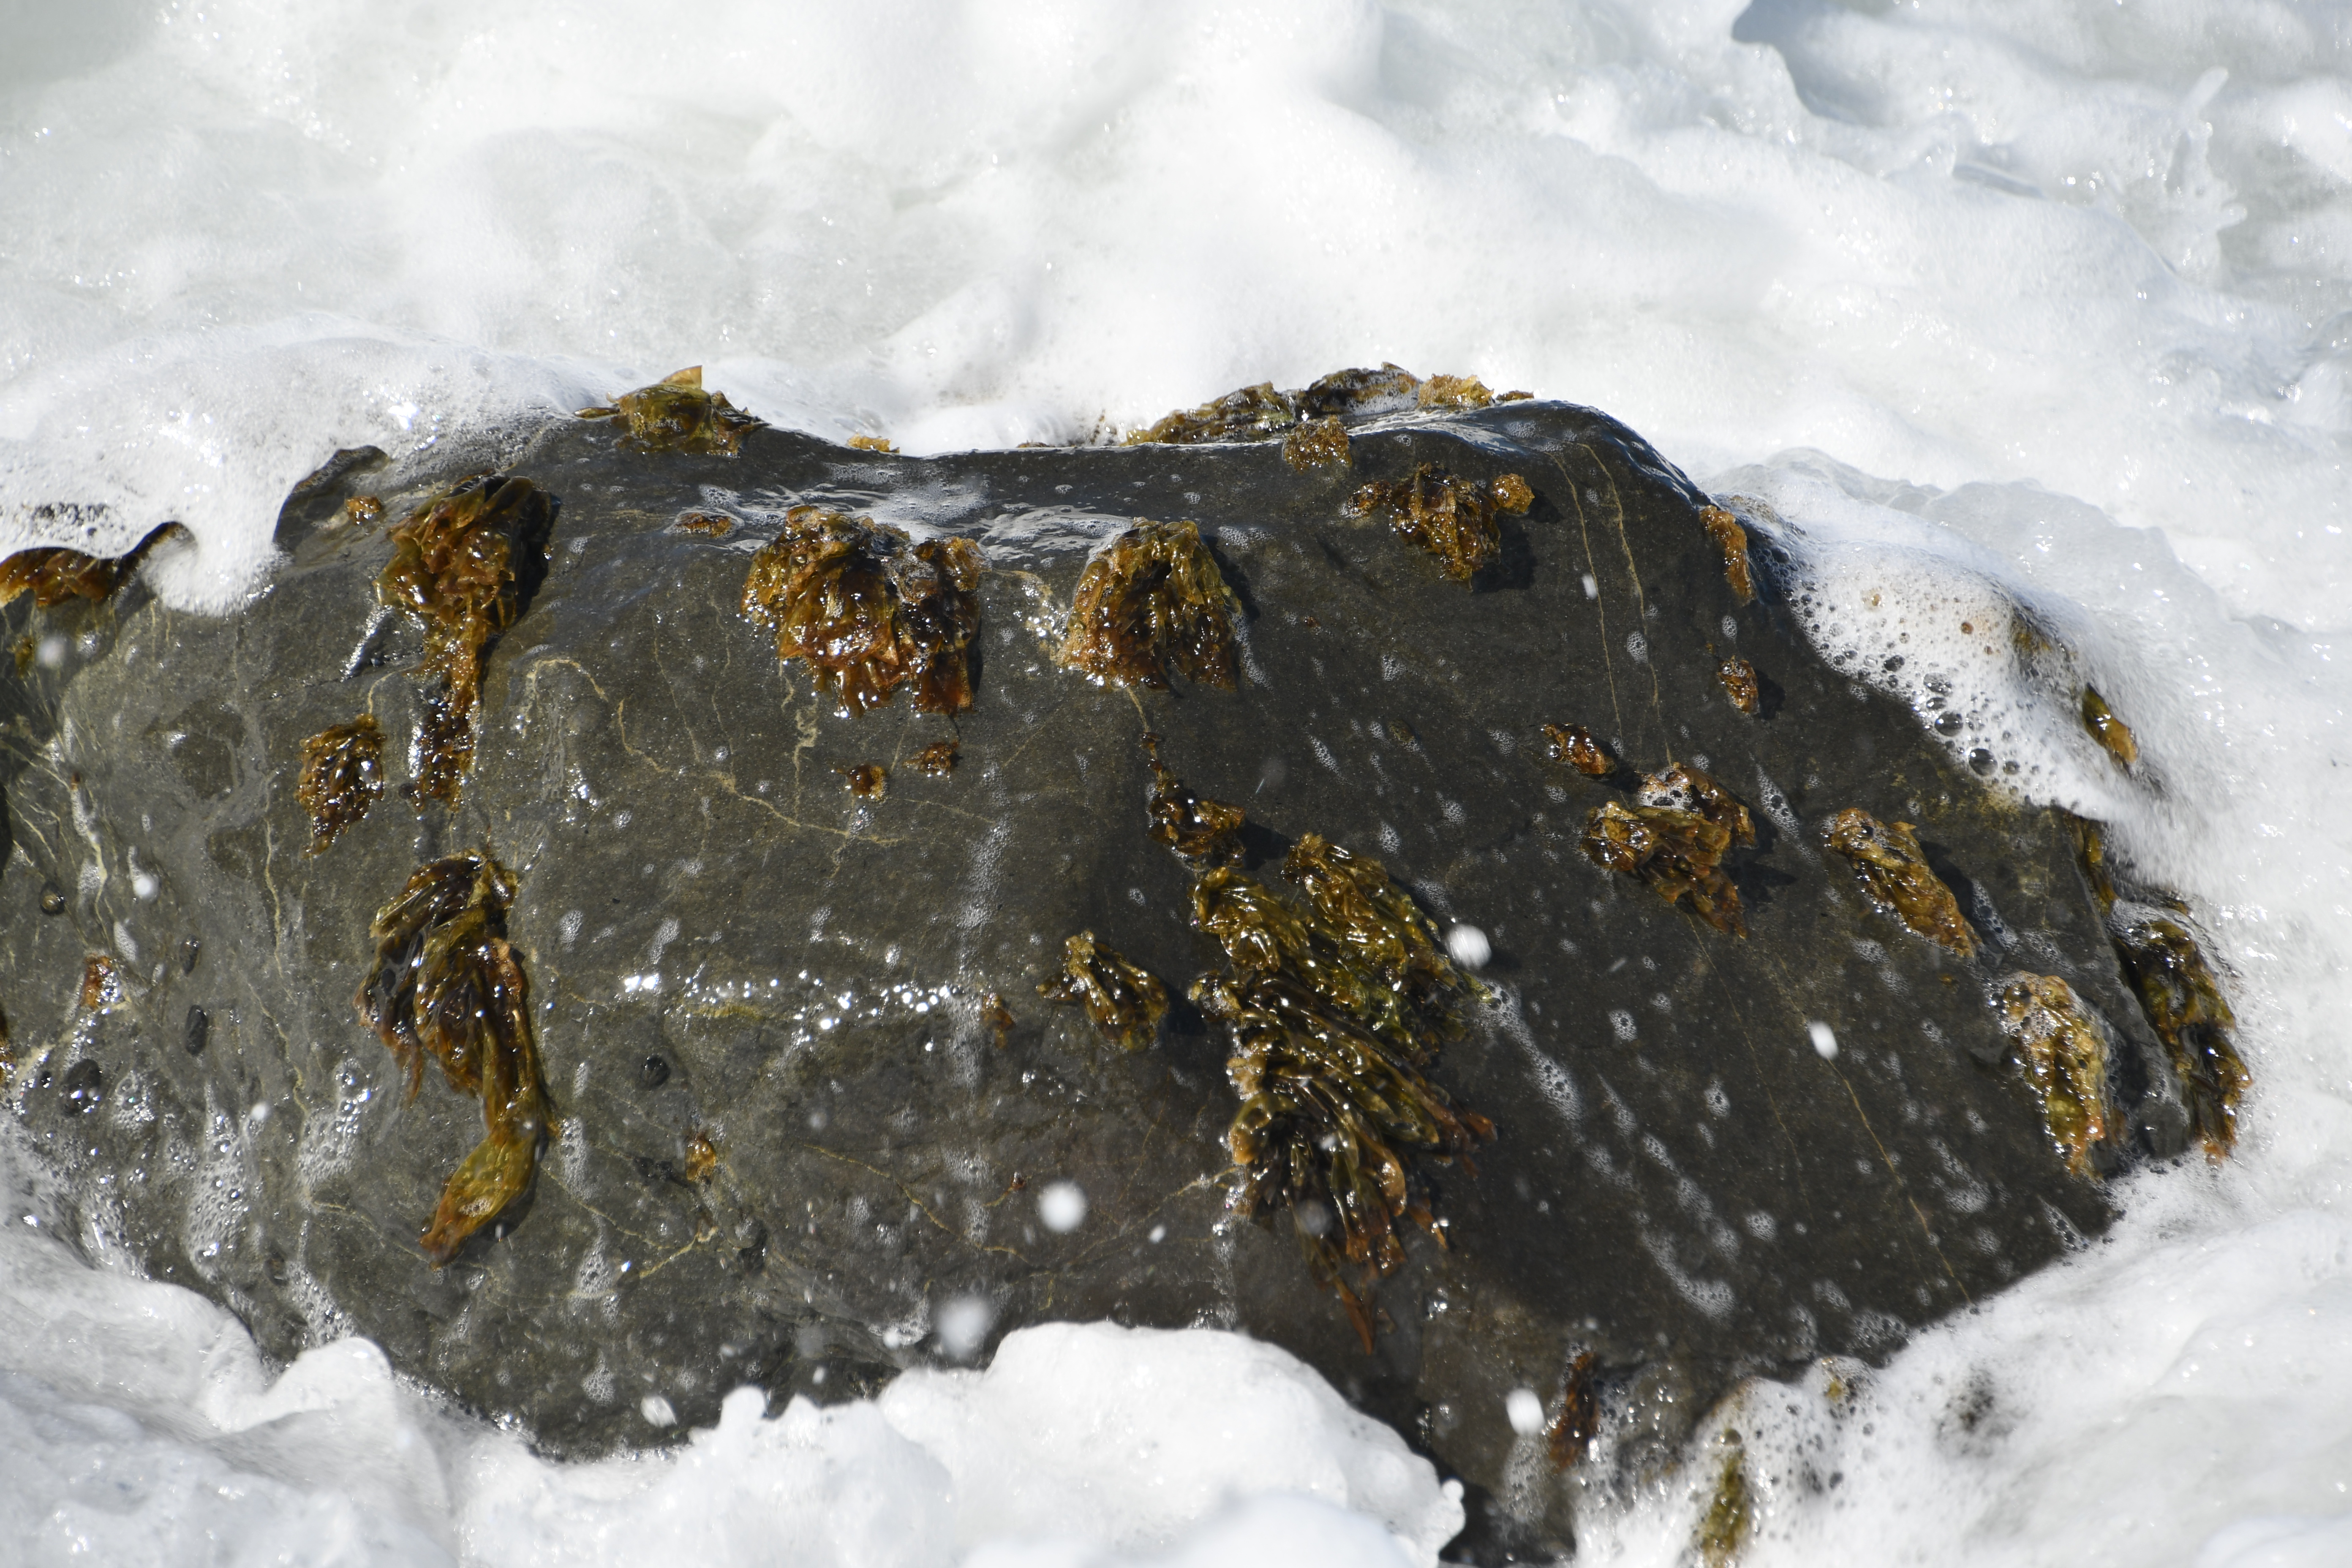
water, waves, rock, snow, winter, geological phenomenon, freezing, geology, ice